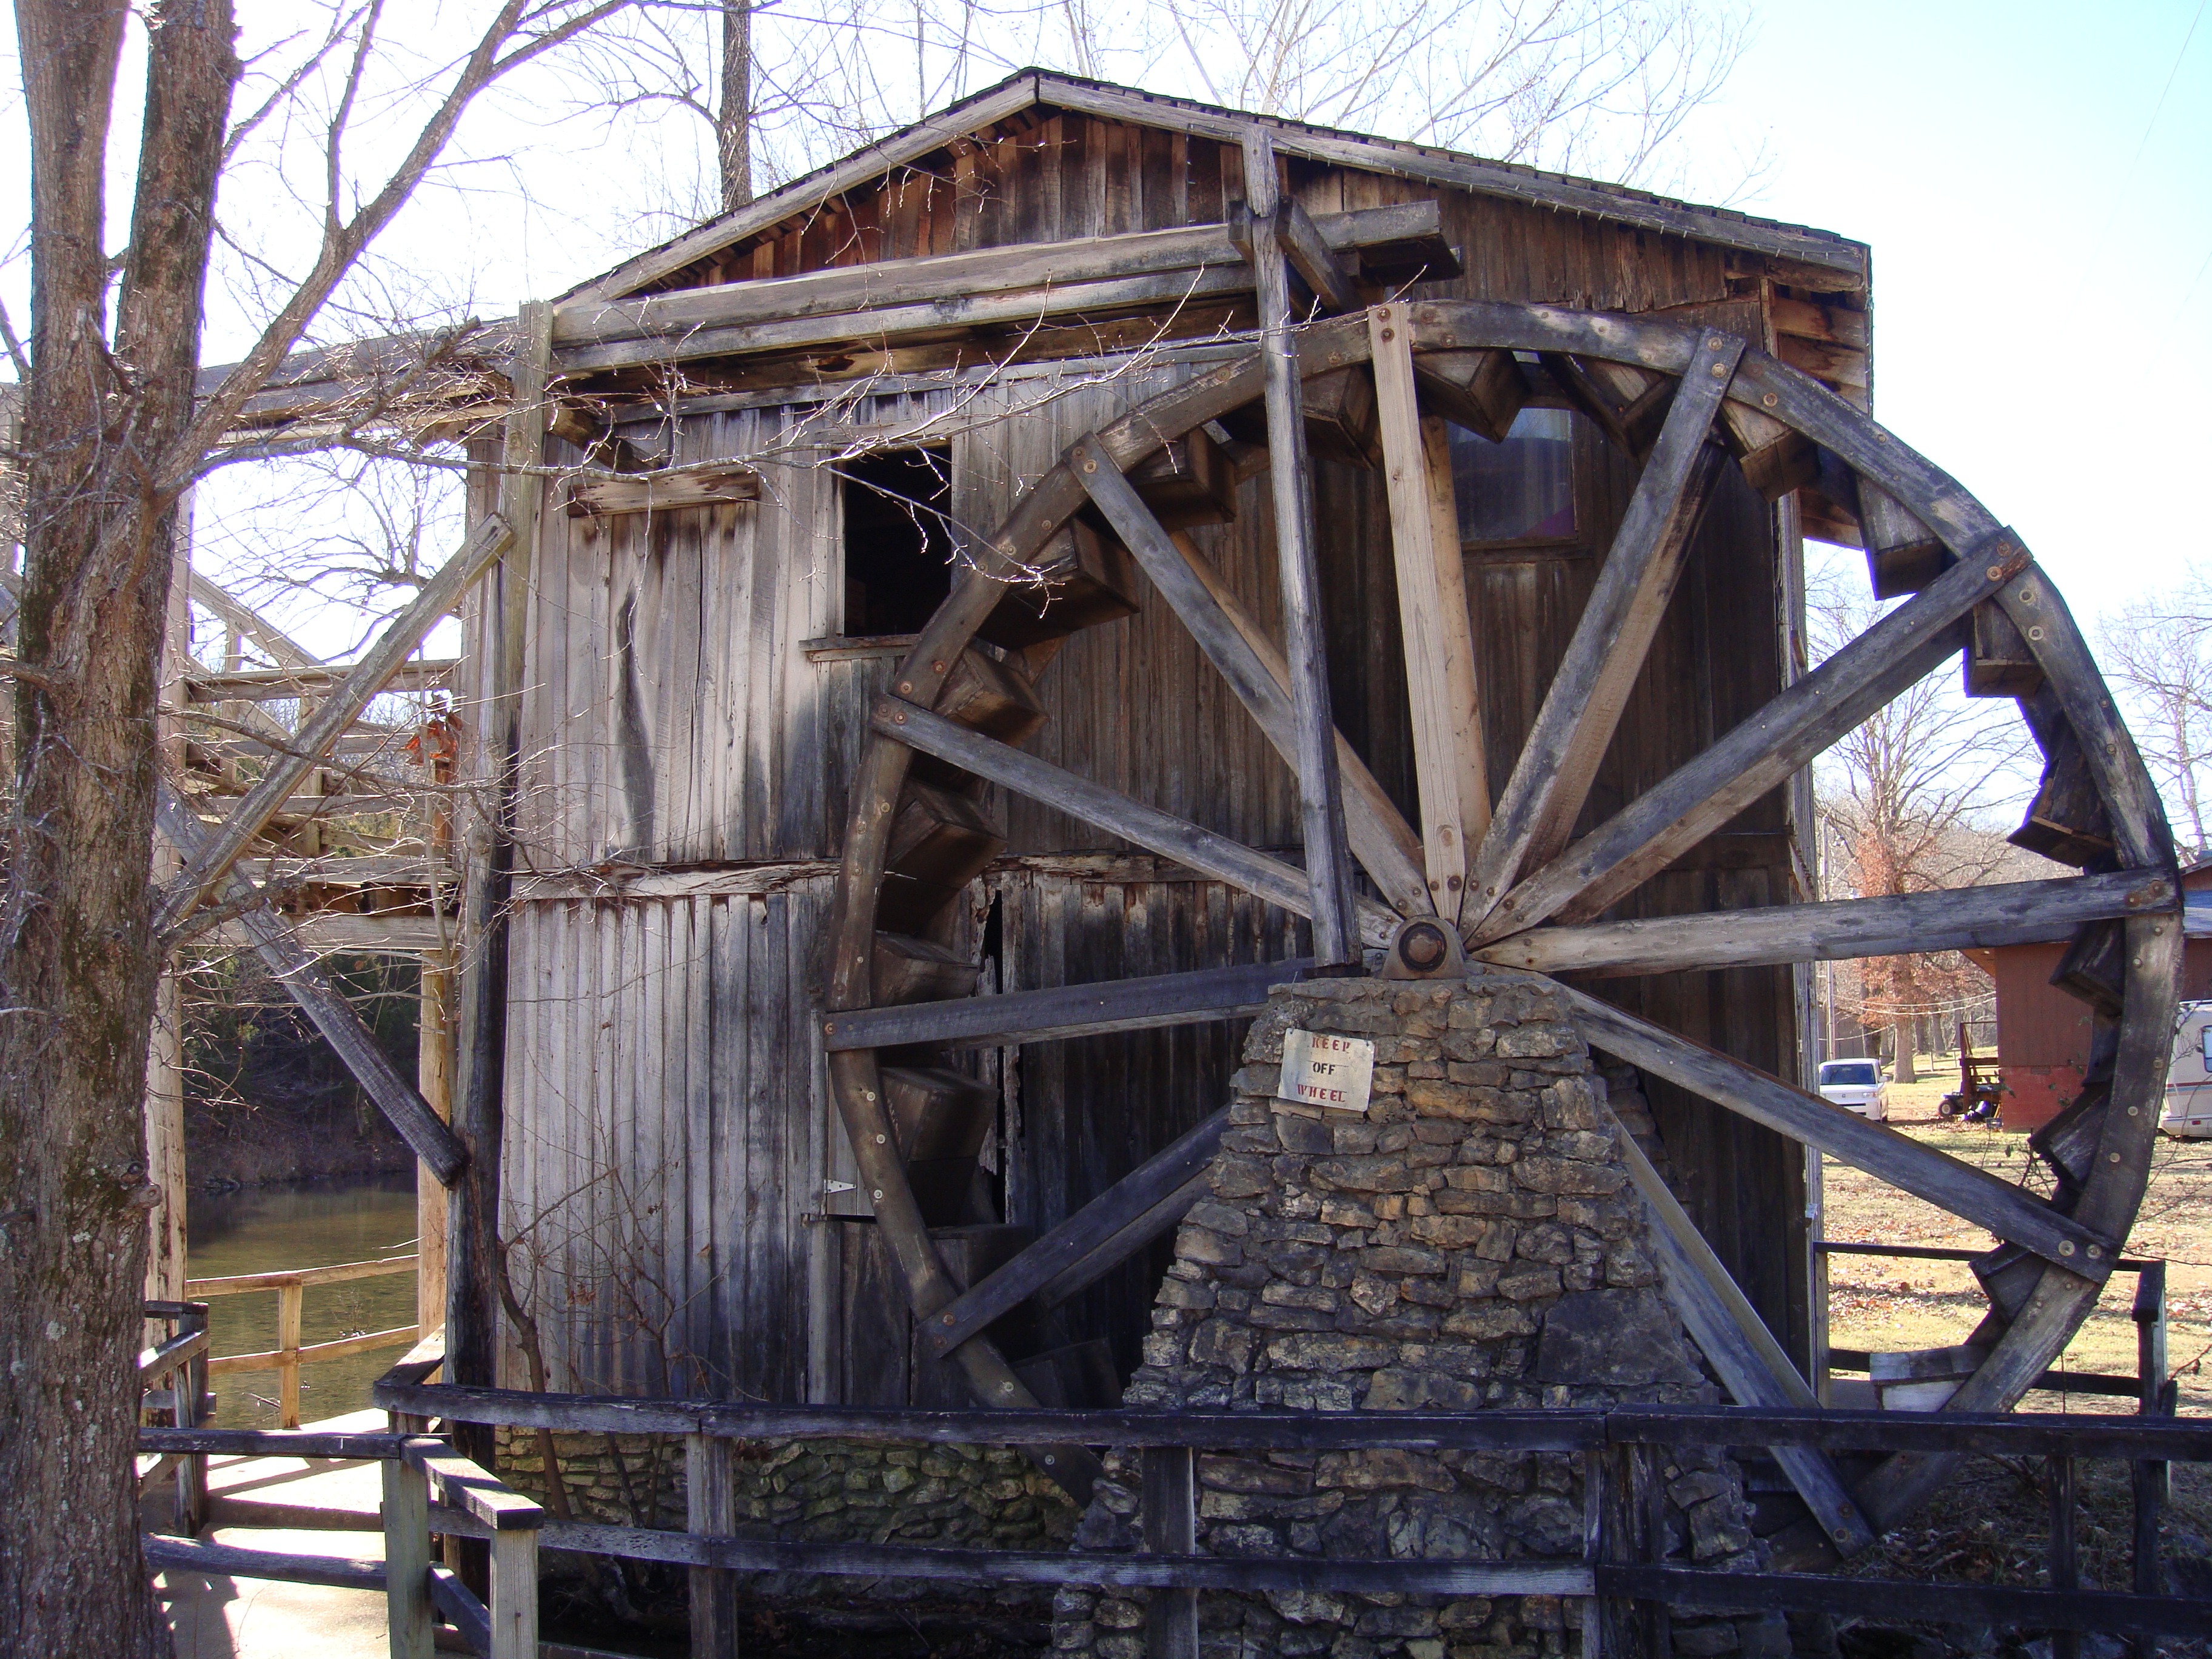
water, creek, wood, building, river, shed, shack, flow, mountainside, old wood, water wheel, outdoor structure